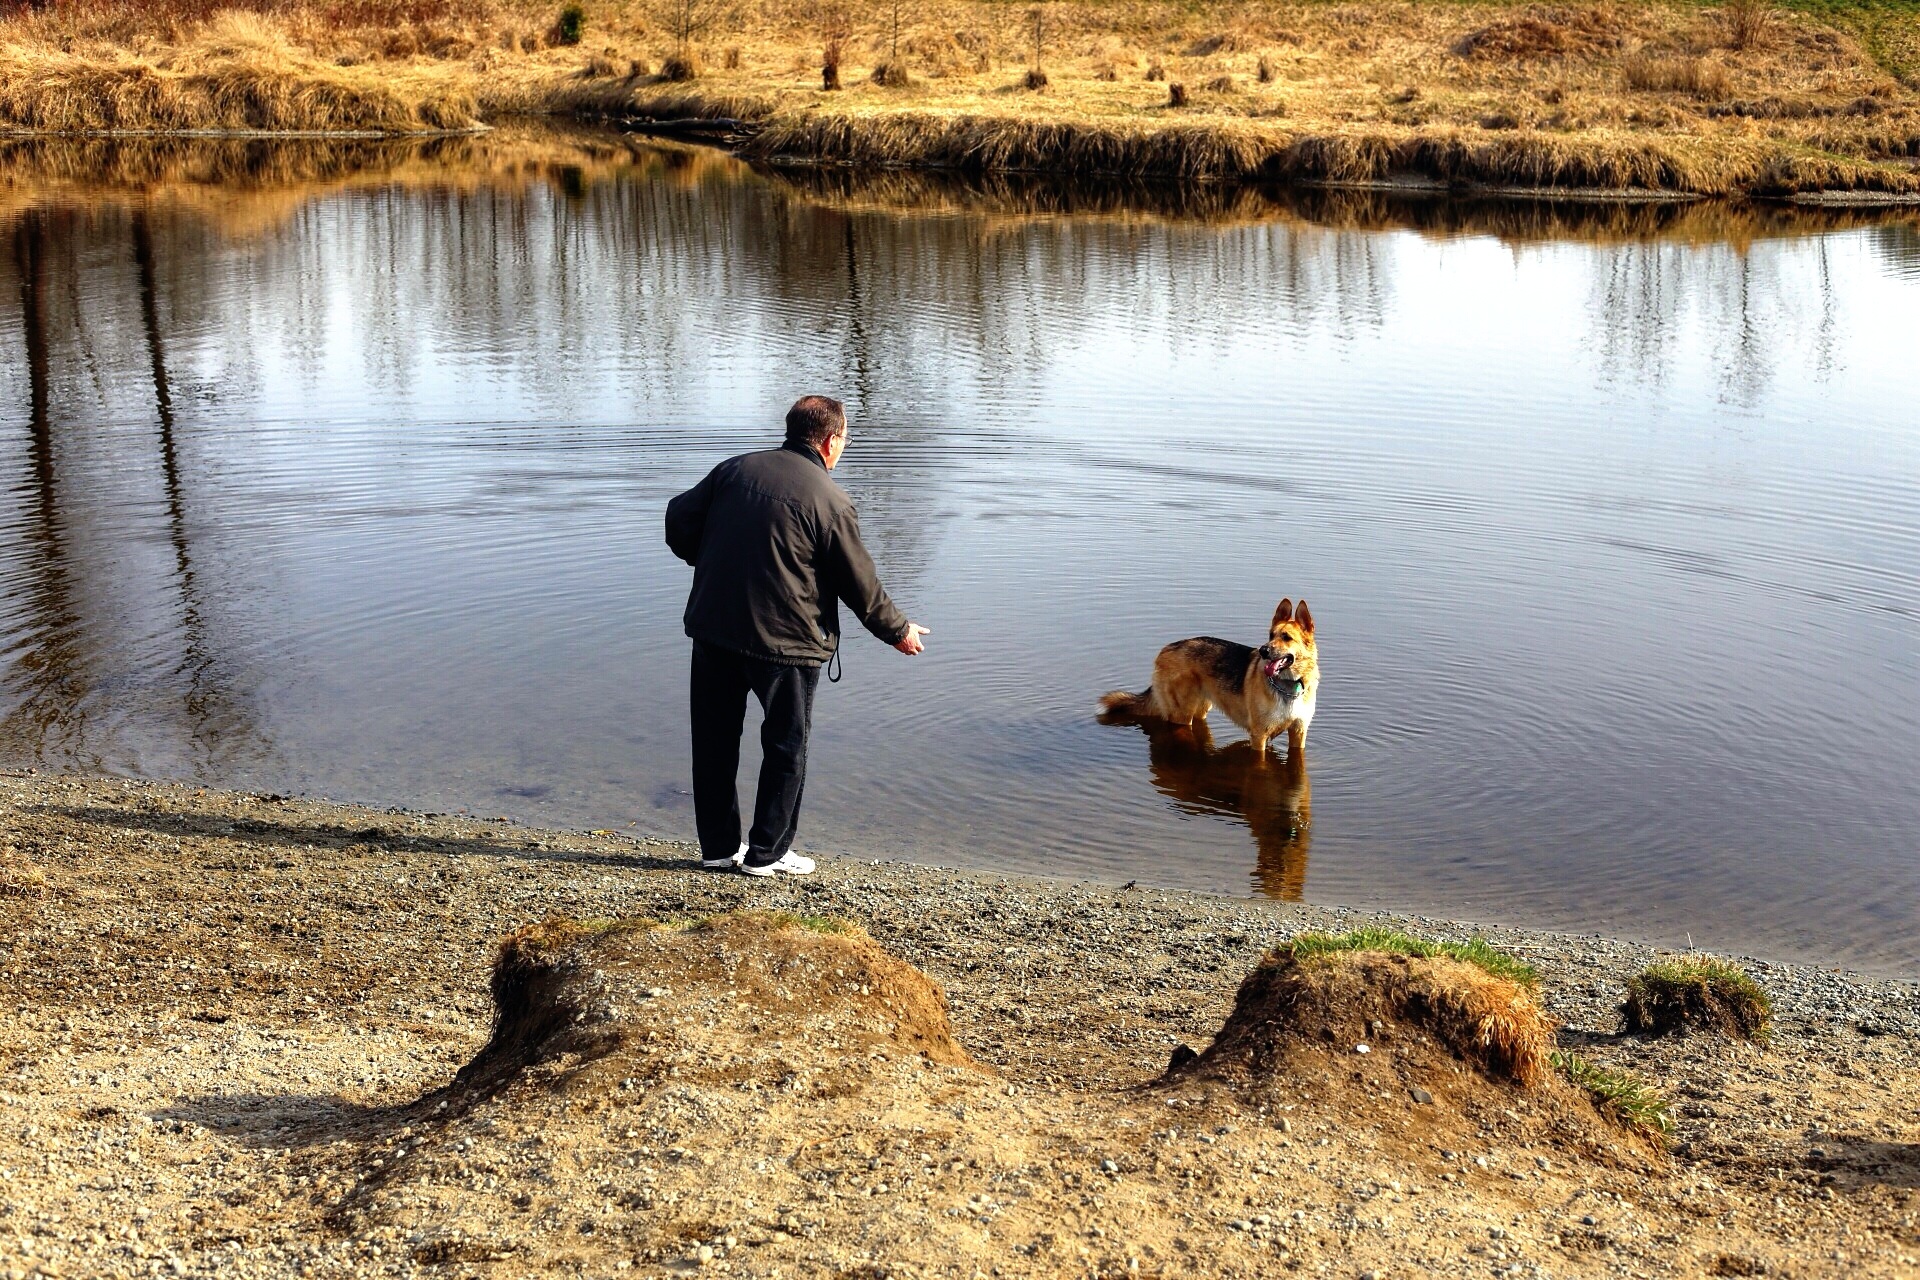
man, sea, water, wilderness, person, lake, dog, river, male, wildlife, love, pet, park, communication, human, friendship, together, leisure, outdoors, fun, happy, diversity, mates, teach